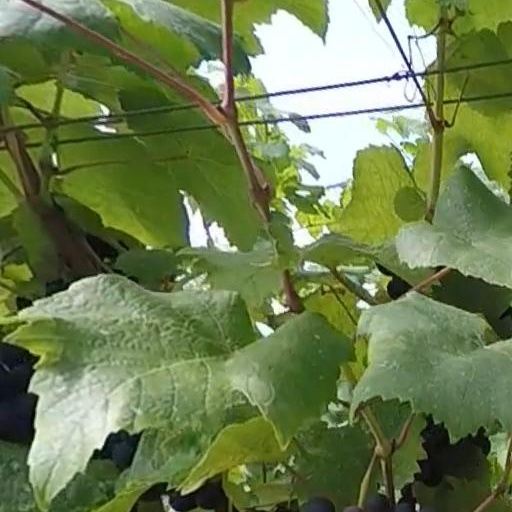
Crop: grape